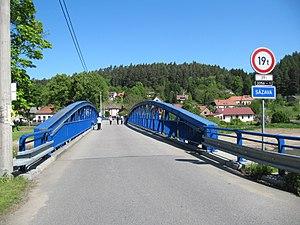
Ledečko est une commune du district de Kutná Hora, dans la région de Bohême-Centrale, en République tchèque. Sa population s'élevait à 181 habitants en 2020.